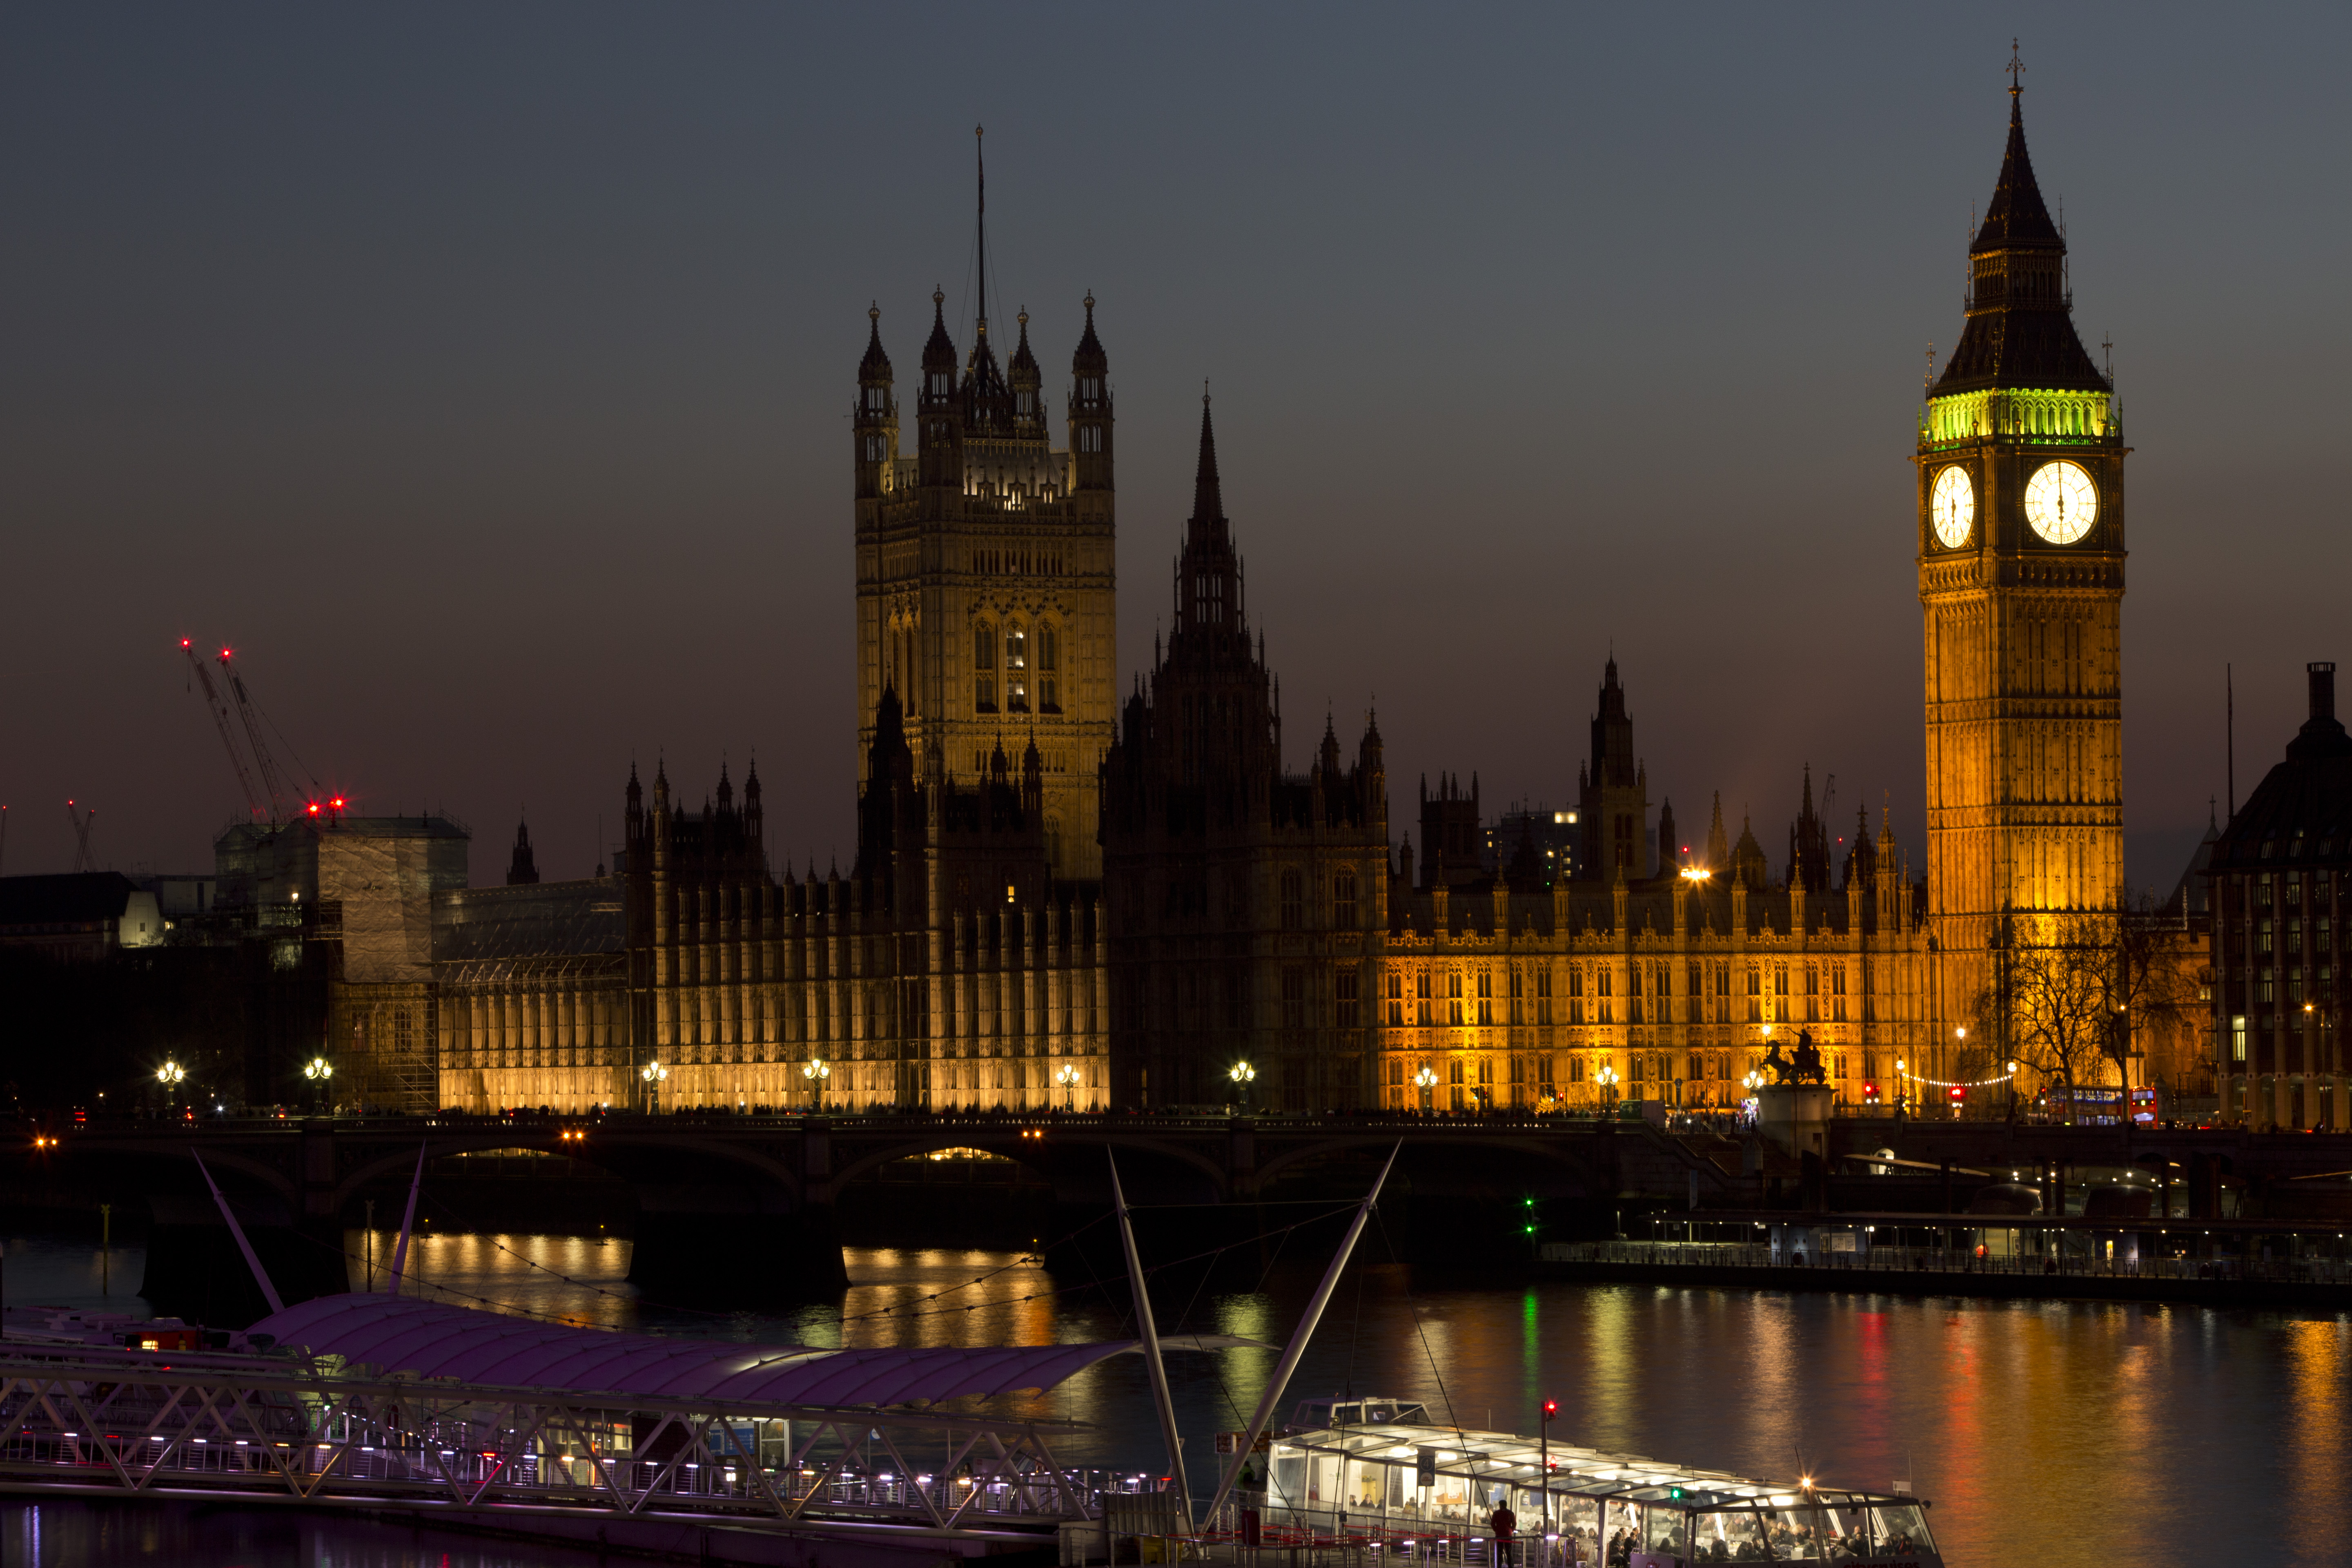
water, architecture, sky, boat, bridge, skyline, night, clock, dawn, city, skyscraper, urban, river, ship, cityscape, travel, dusk, evening, reflection, tower, yacht, landmark, cathedral, tourism, modern, big ben, illuminated, outdoors, london, lights, buildings, citylights, tourist attraction, metropolis, tourist destination, tourist spot, human settlement